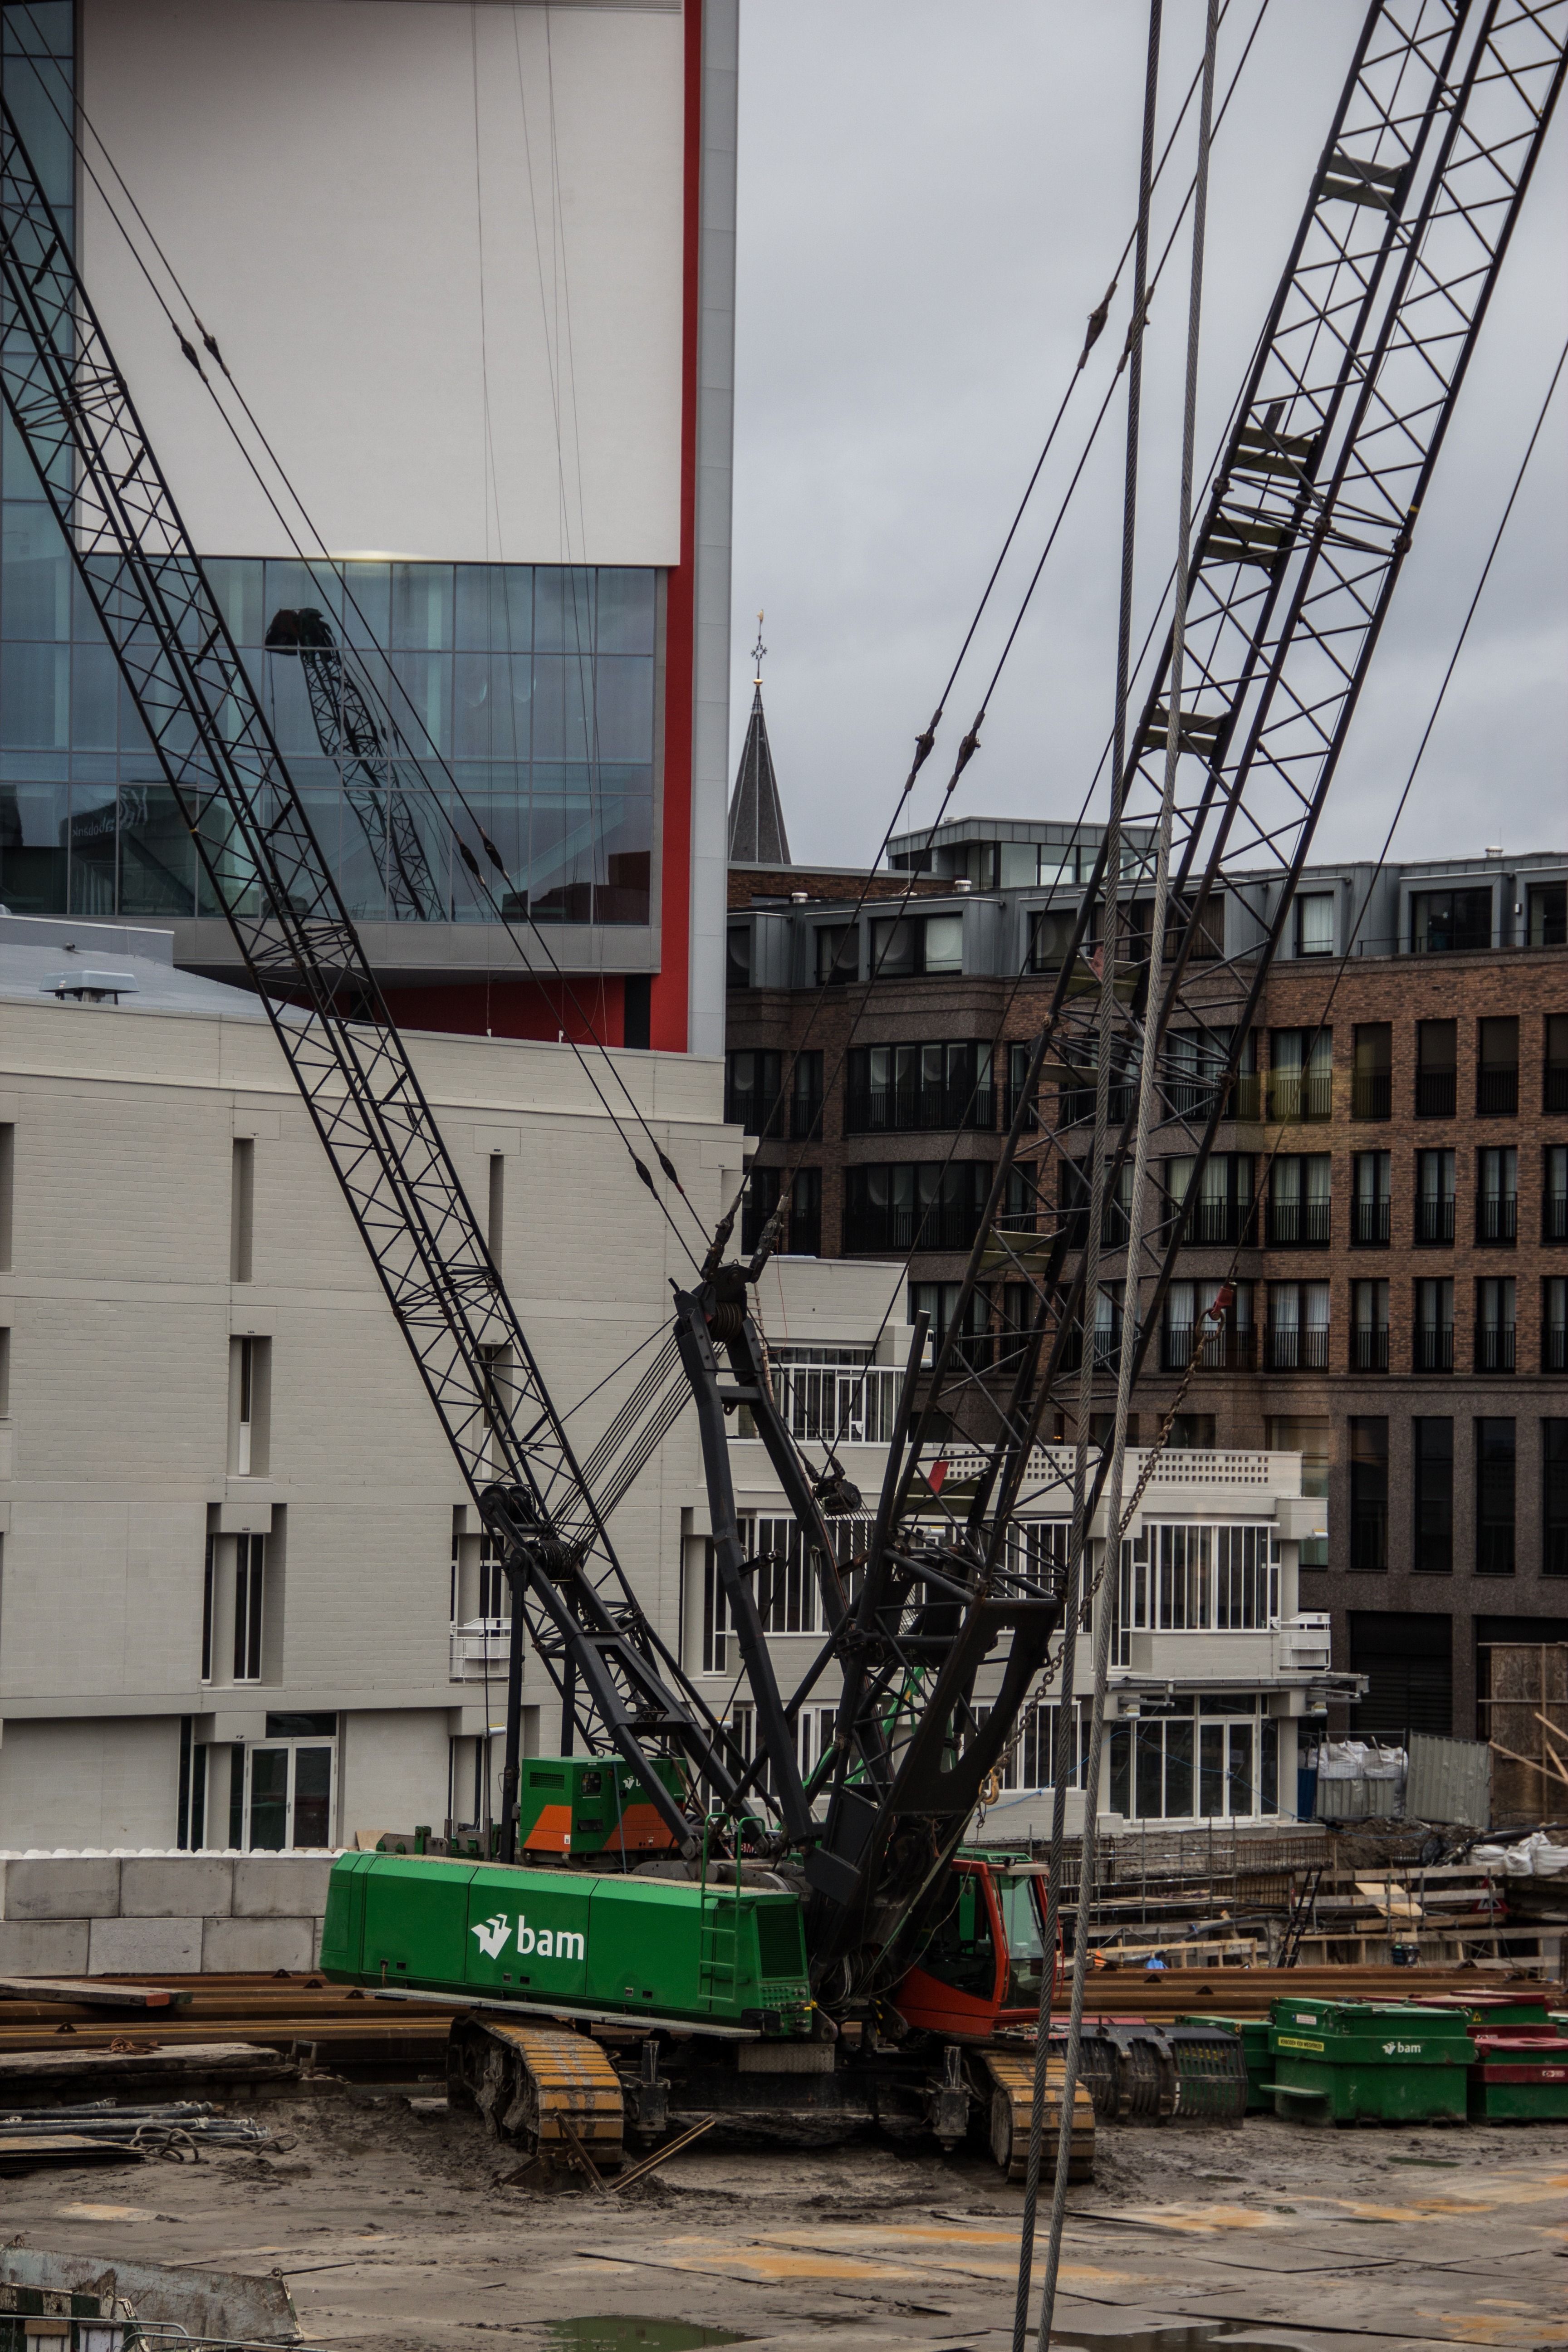
transport, construction, vehicle, mast, industry, cables, crane, heavy, construction equipment, urban area